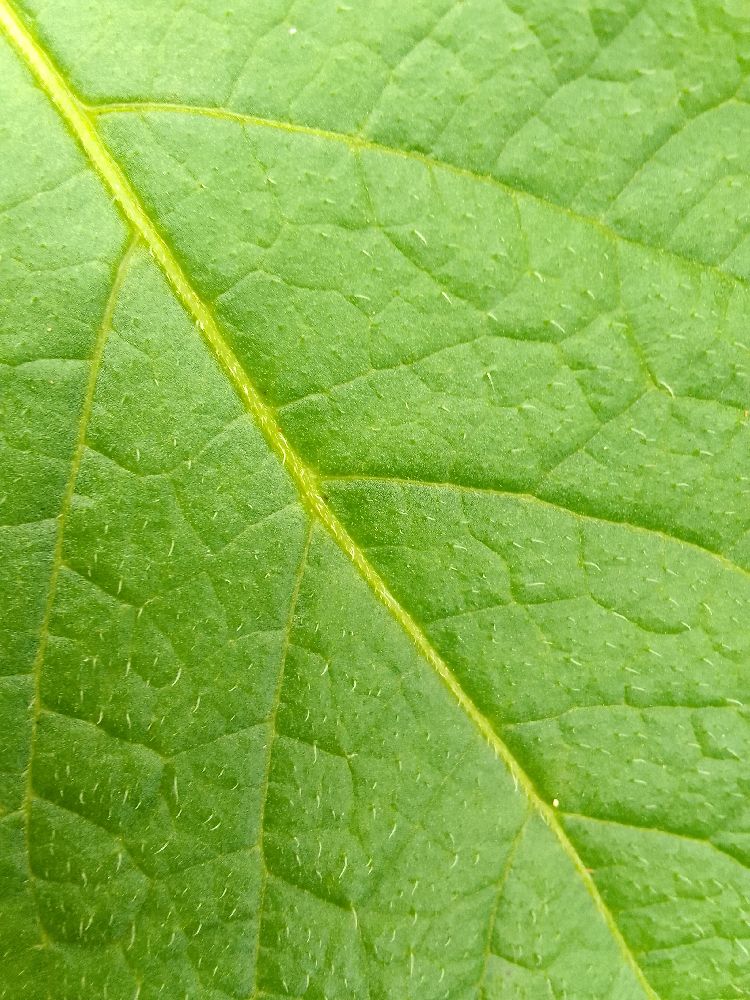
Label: Healthy